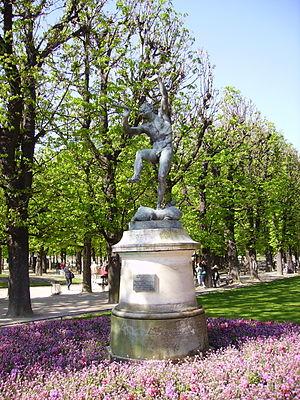
Eugène-Louis Lequesne (1815-1887): Le faune dansant (1851), Paris, Jardin du Luxembourg.